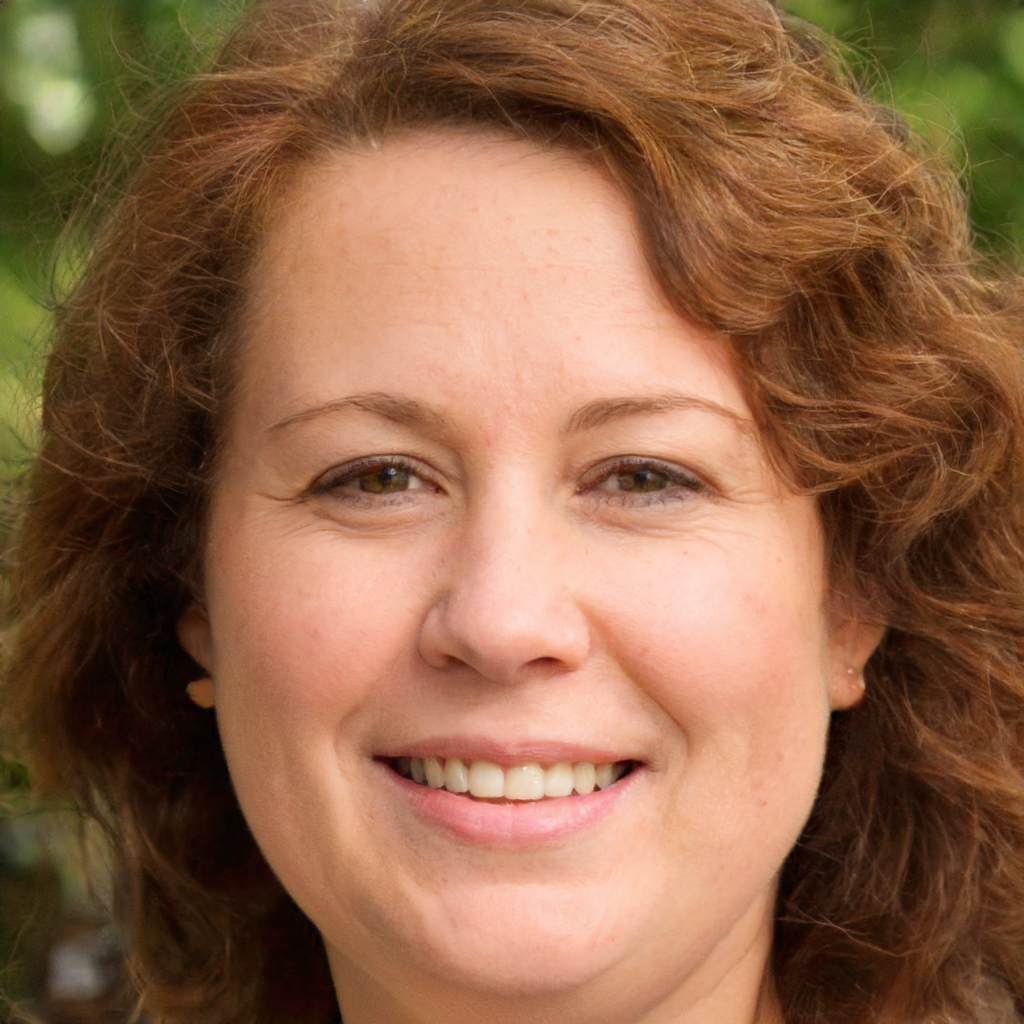
Gender: Female